Answer in natural language. How many Windows are visible in the scene? Choose between the following options: 2, 2, 3, 4 or 0
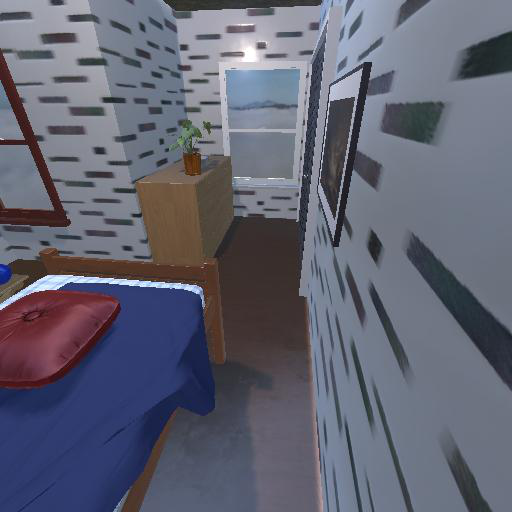
<answer>2</answer>